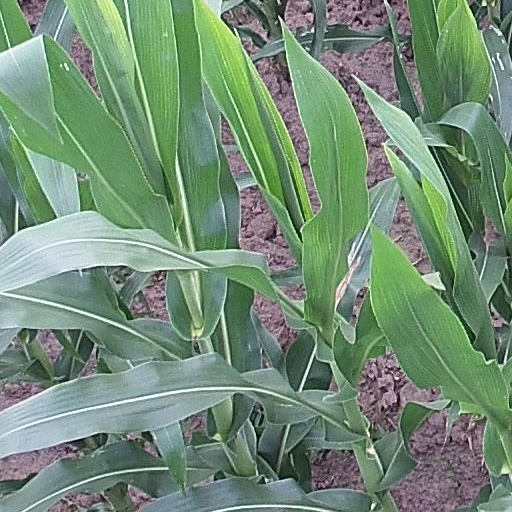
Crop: maize; corn